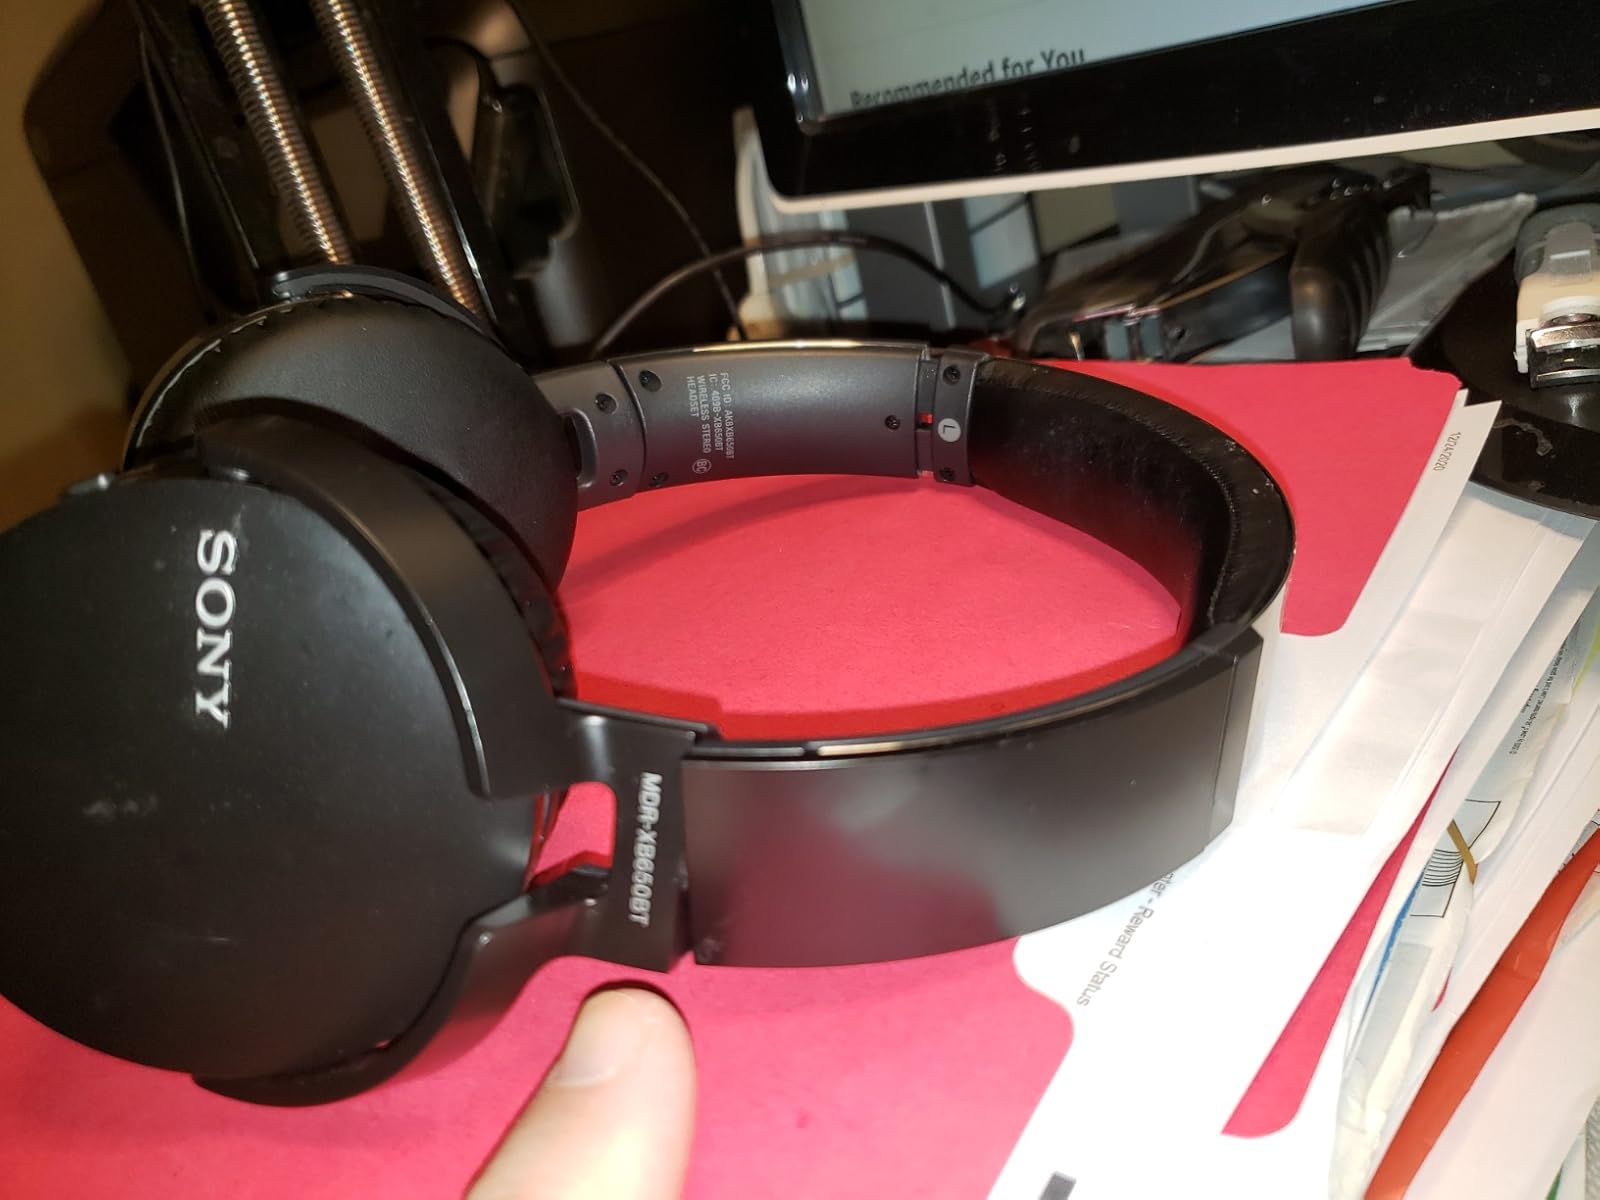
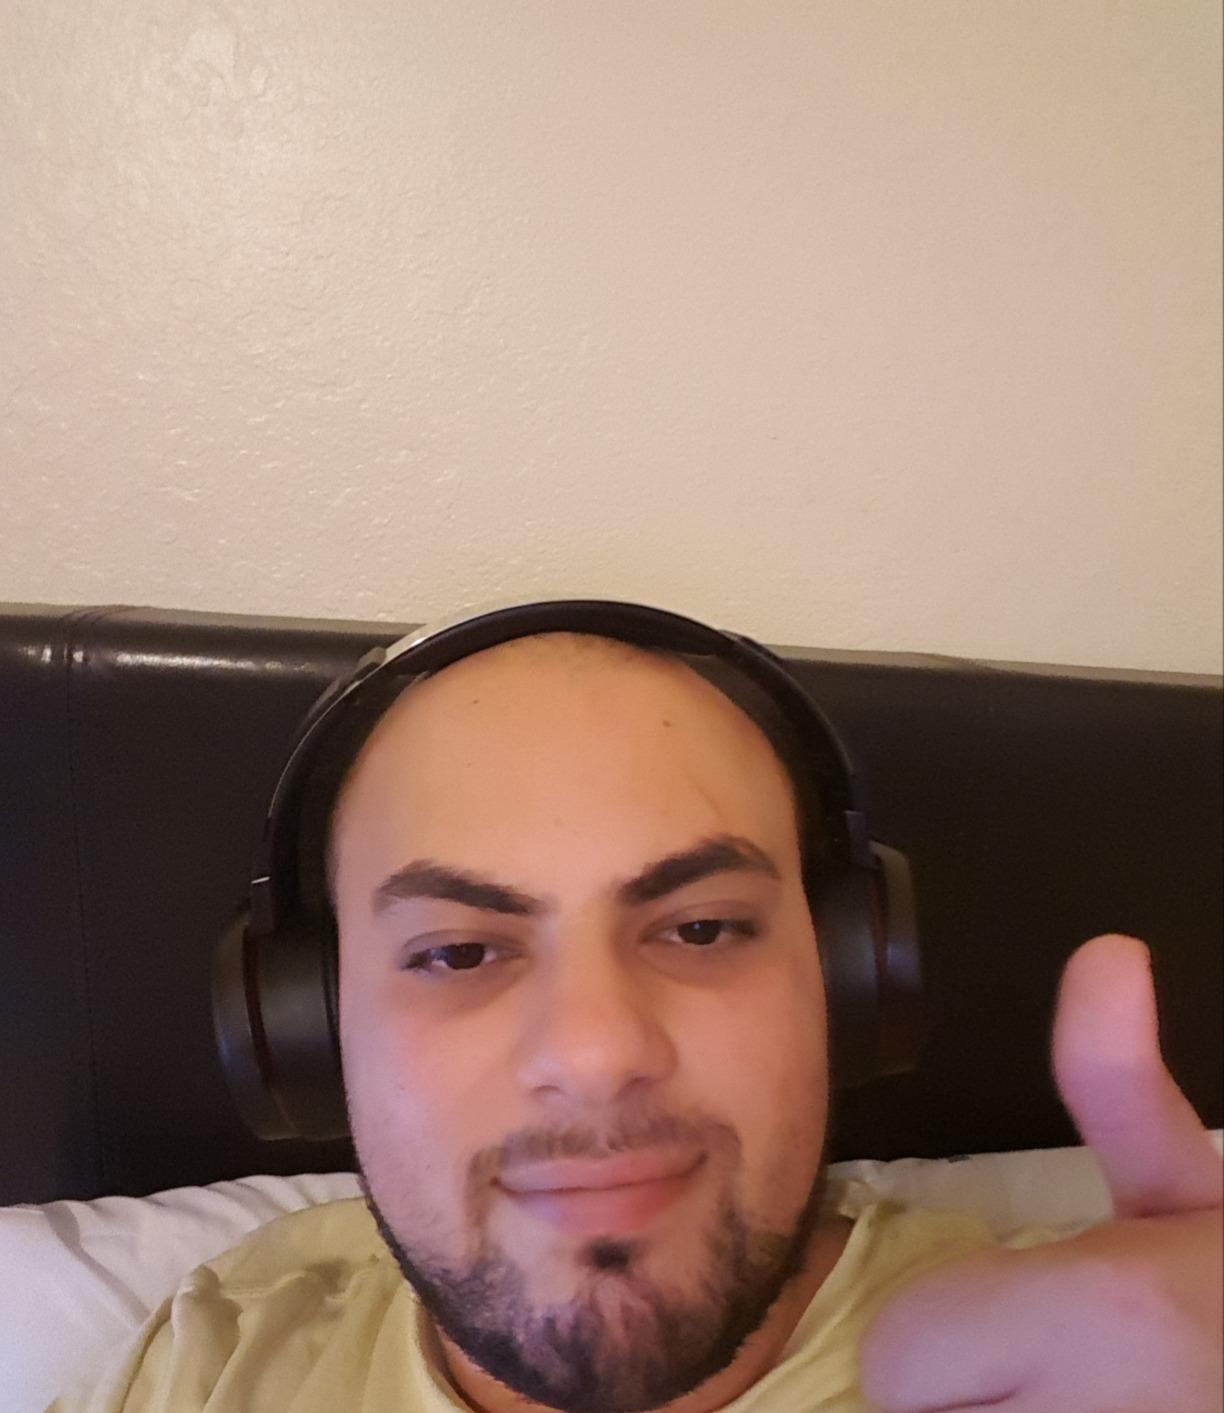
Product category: headphones
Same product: no